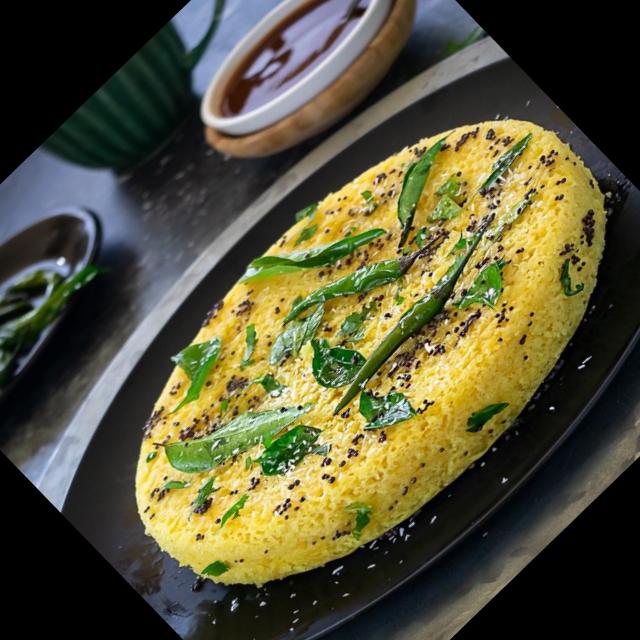
Dish: dhokla